Uzen-Komatsu Station

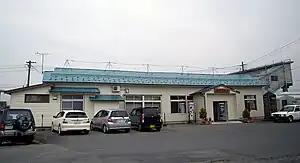
Uzen-Komtasu Station in 2009

is a railway station in the town of Kawanishi, Yamagata Prefecture, Japan, operated by East Japan Railway Company (JR East).